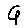
Label: 9